Haroli Tehsil

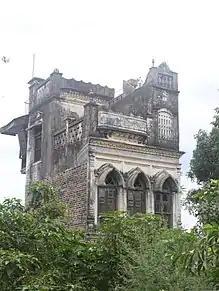
An old building from Sh. Jodhamal estate

INC and BJP are the major political parties in this area. The current MLA is Mukesh Agnihotri from Indian National Congress.